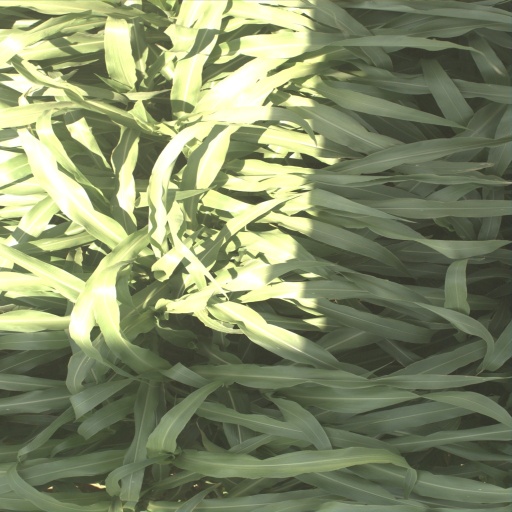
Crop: sorghum